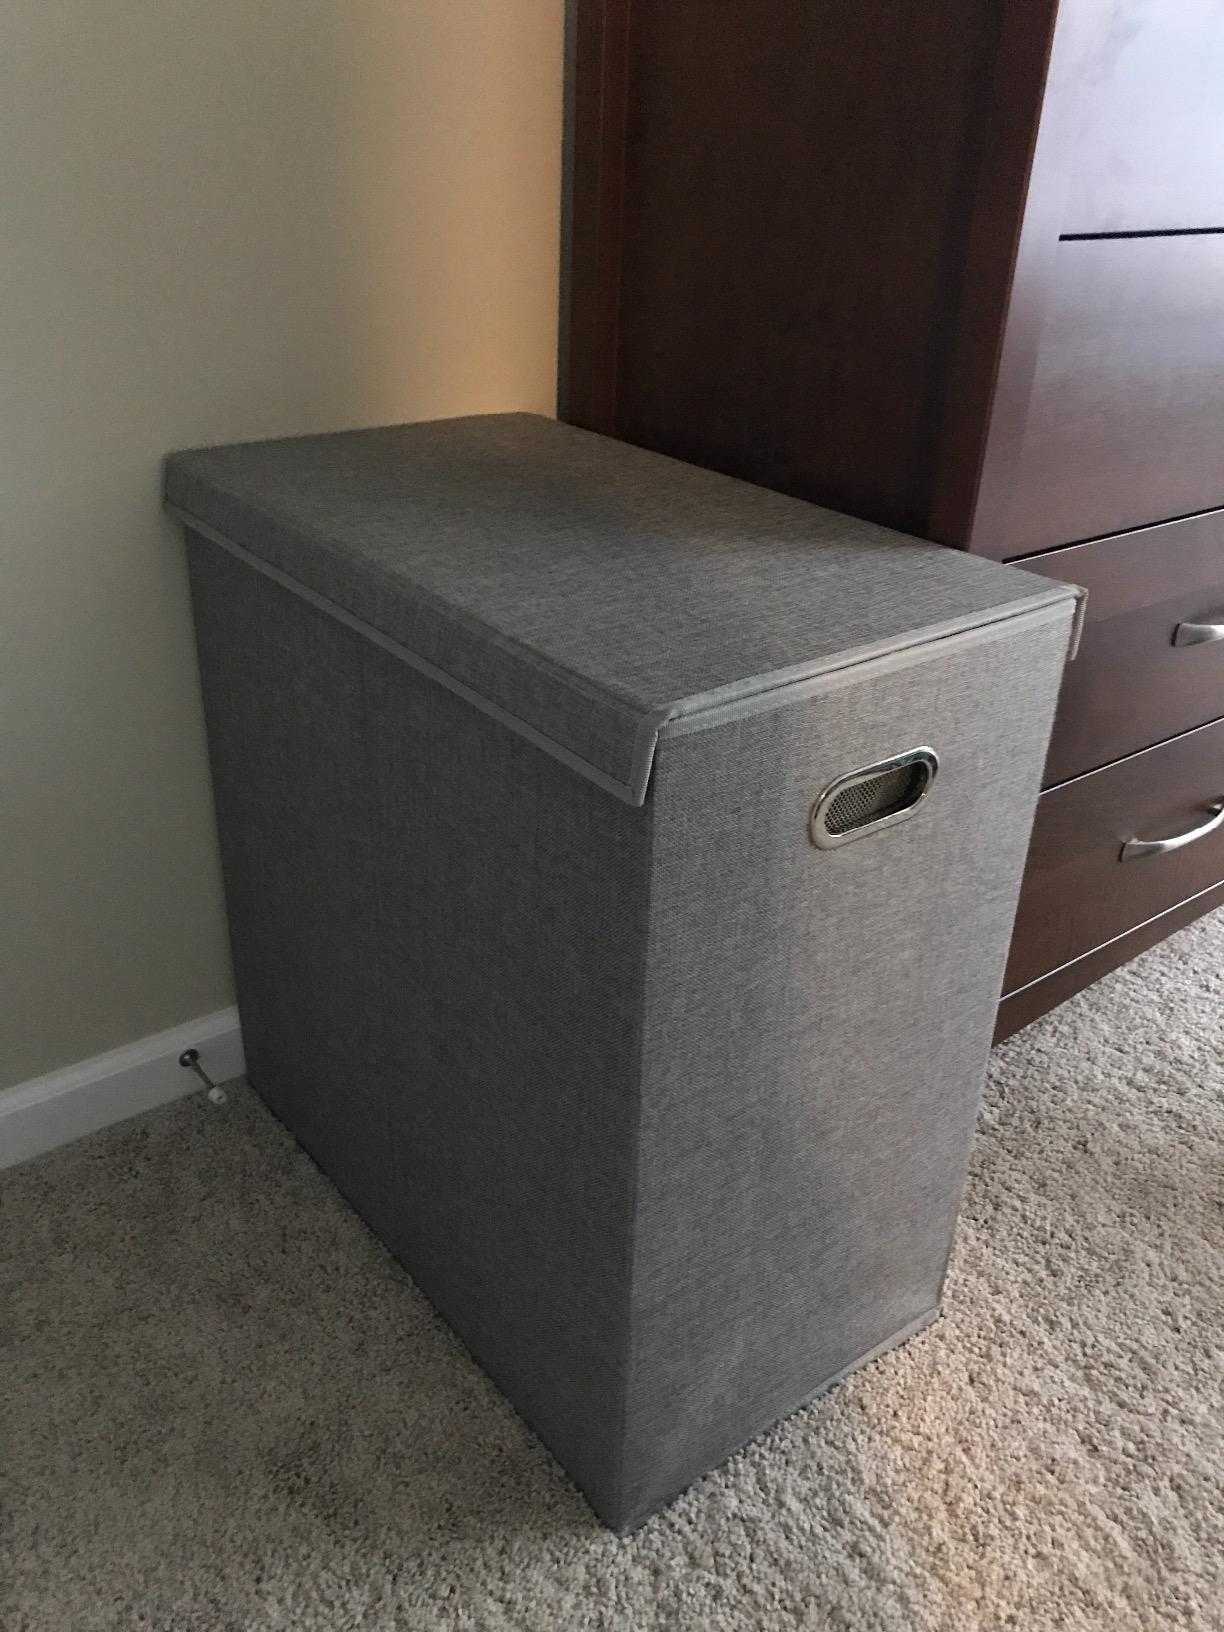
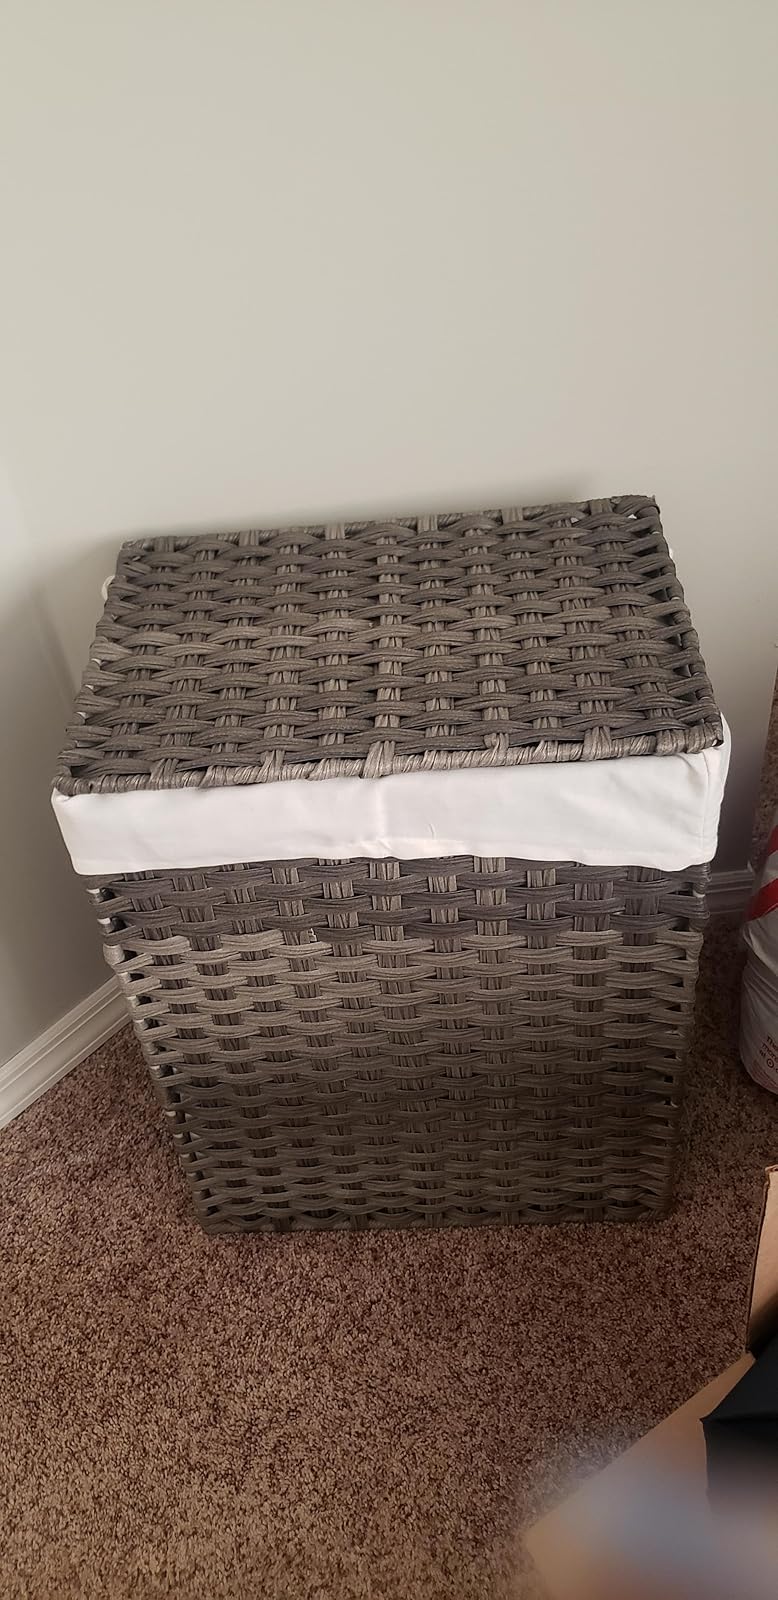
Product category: items_hamper
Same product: no